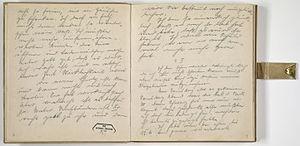
Eva Braun, née le 6 février 1912 à Munich et morte le 30 avril 1945 à Berlin, est une photographe allemande, connue pour avoir été la maîtresse d'Adolf Hitler, qu'elle a épousé la veille de leur suicide en commun.